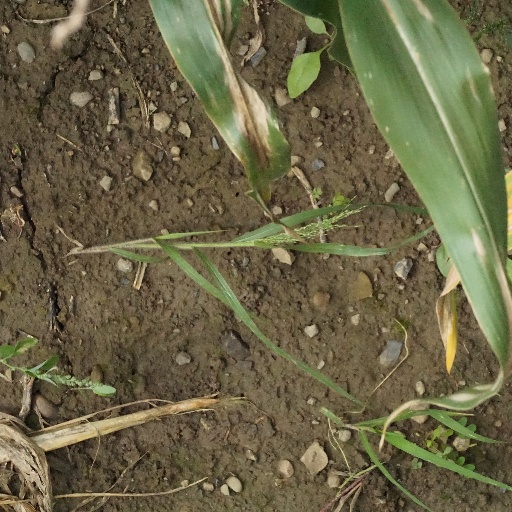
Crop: maize; corn